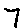
Label: 7